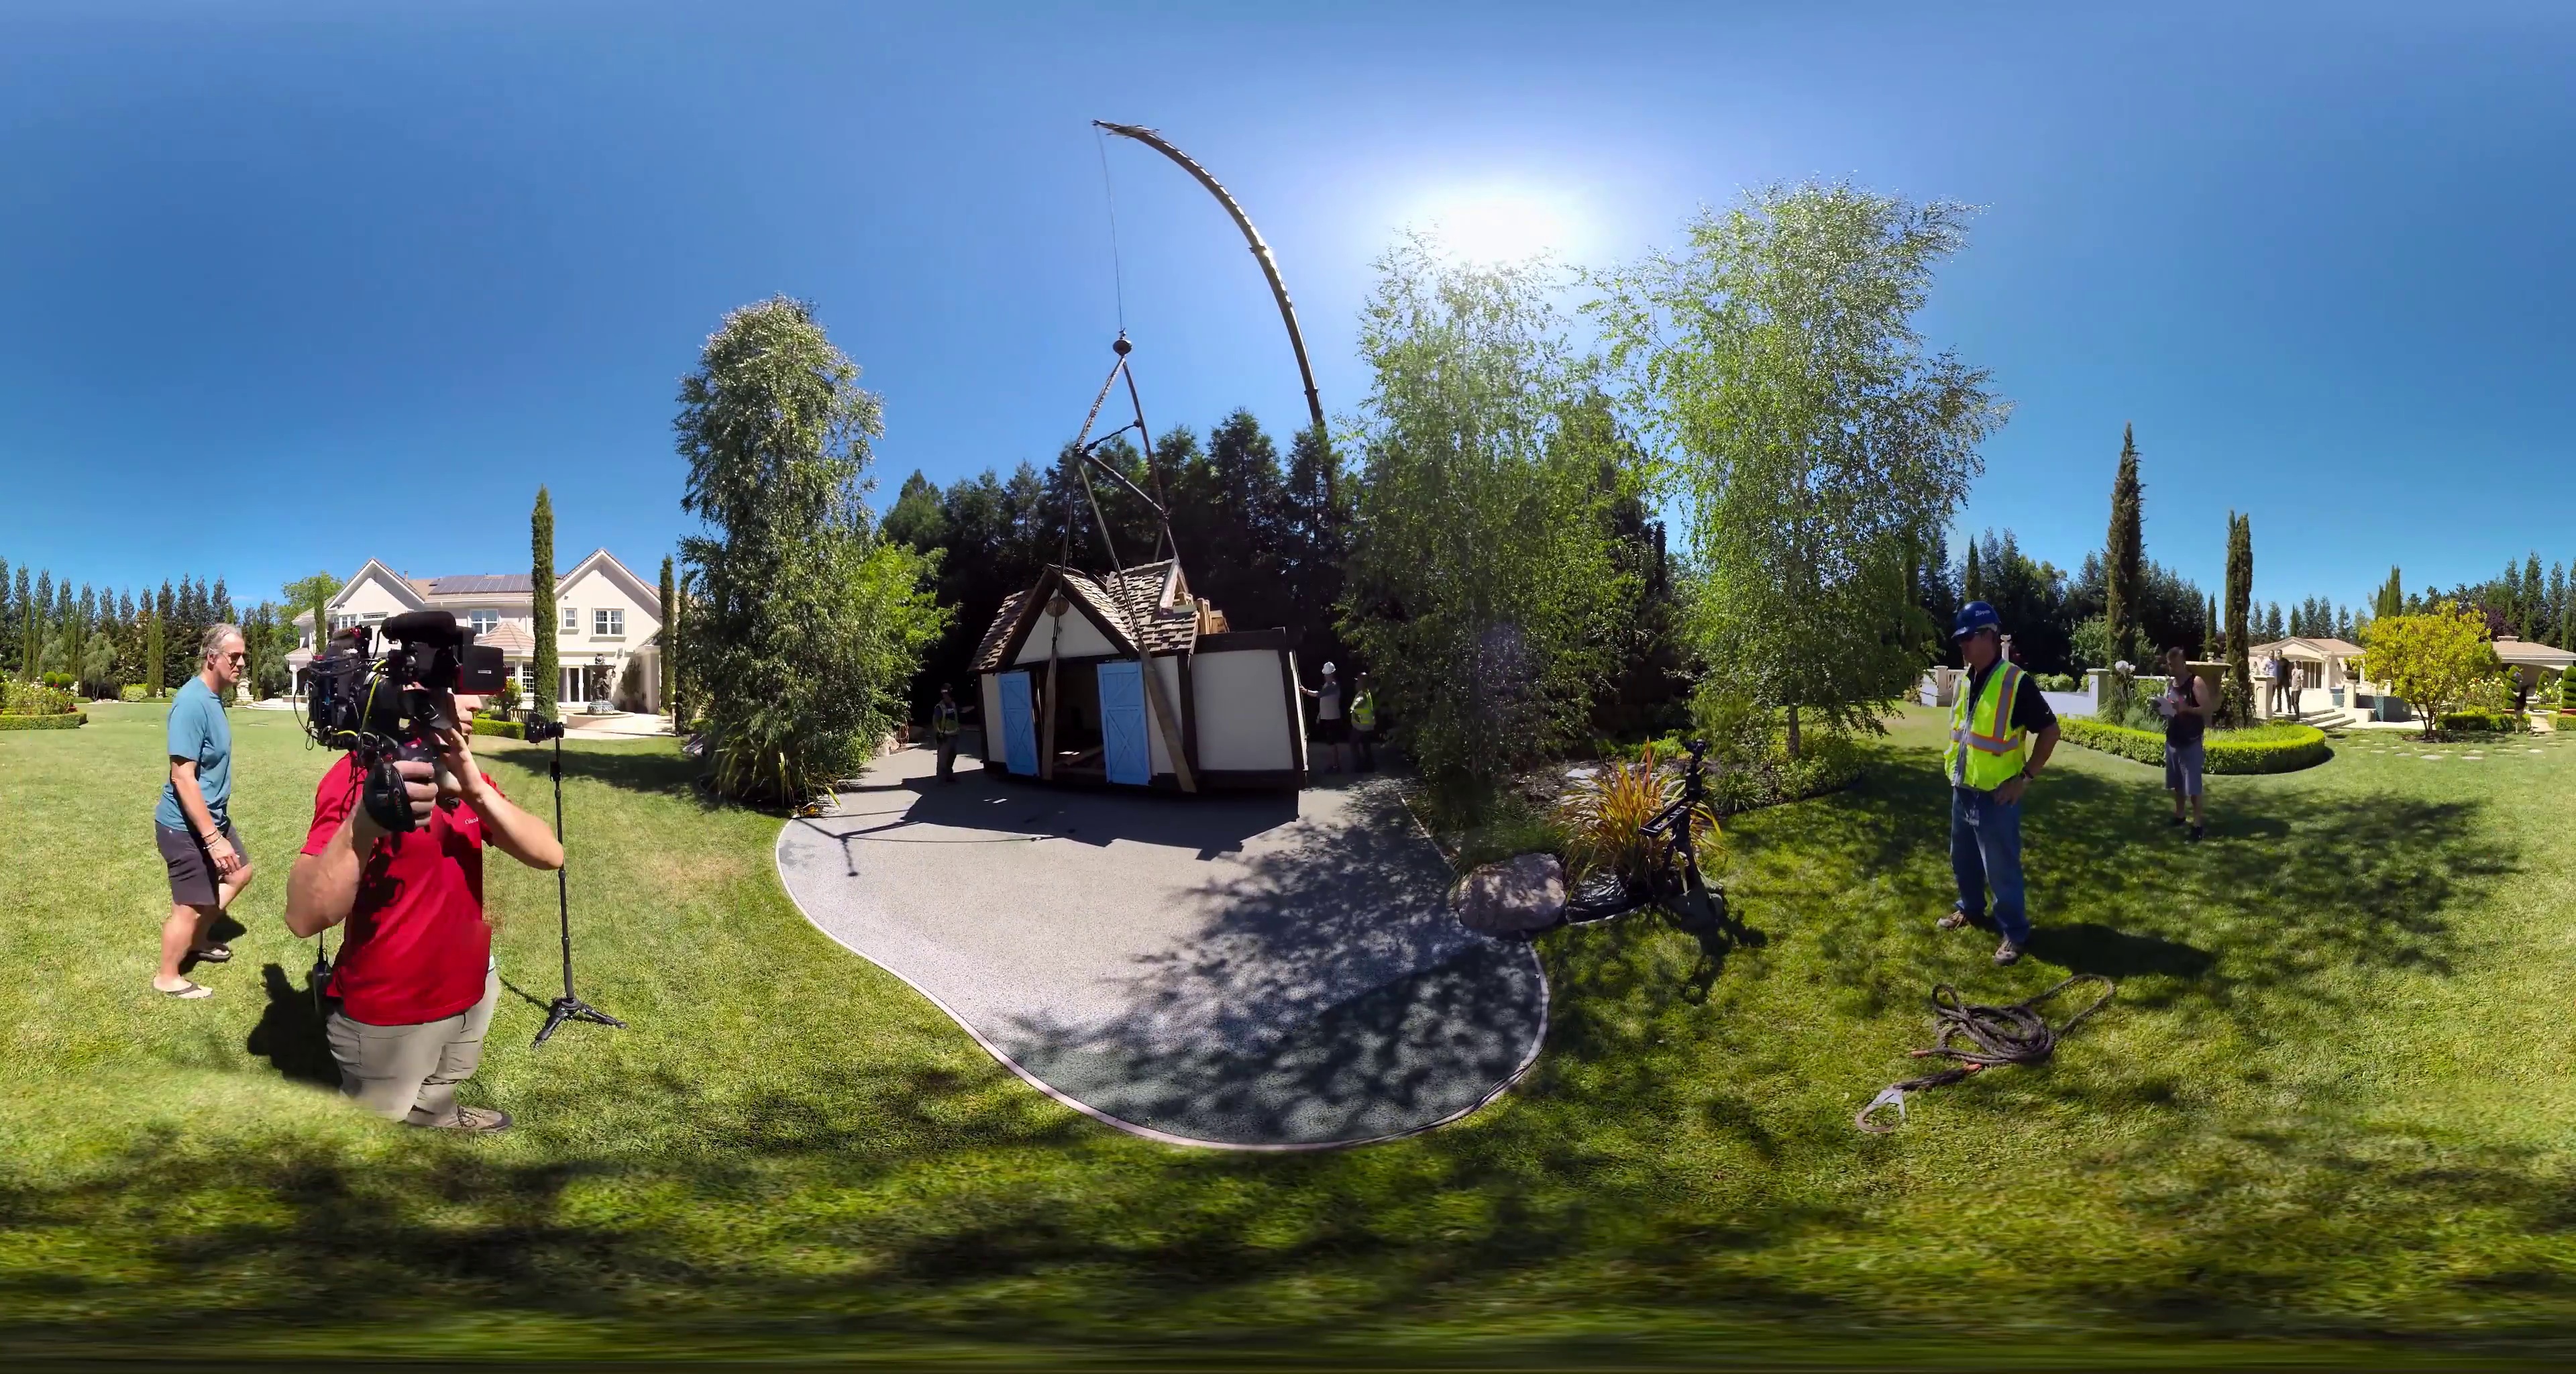
Referred object: the cameraman in the red shirt

Referred object: the man in a red shirt holding a video camera